Sean Green (basketball)

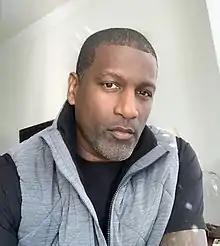
Green in 2020

Sean Curtis Green (born February 2, 1970) is an American former professional basketball player, a USA Triathlon-certified triathlon coach, and former head coach of the girls' basketball team at the Convent of the Sacred Heart Prep School. He presently resides in California, works in sports performance and hosts a podcast named The “Let Me Cook” podcast.